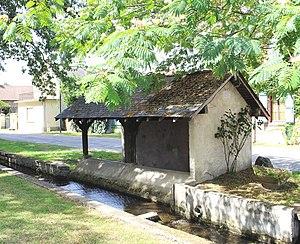
Lavoir d'Andrest (Hautes-Pyrénées)
Andrest est une commune française située dans le département des Hautes-Pyrénées, en région Occitanie.
La liste des lavoirs des Hautes-Pyrénées présente les lavoirs situées dans le département français des Hautes-Pyrénées.